Canal Creek air crash

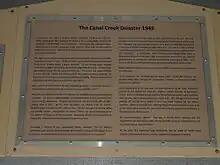
Canal Creek war memorial

With many locals still unaware of the disaster and no historic marker in its place, Yeppoon resident John Millroy began campaigning in 2011–2012 for a permanent memorial at the crash site to commemorate those who died. After securing $14,000 in government funding, a monument was unveiled by World War II servicemen Neville Hewitt and Yeppoon RSL president Wayne Carter on 16 June 2012. Rockhampton mayor Margaret Strelow and Queensland Governor Penelope Wensley attended the ceremony. Wensley said it was good the tragedy was being remembered while Strelow praised Millroy for his part in organising the memorial.